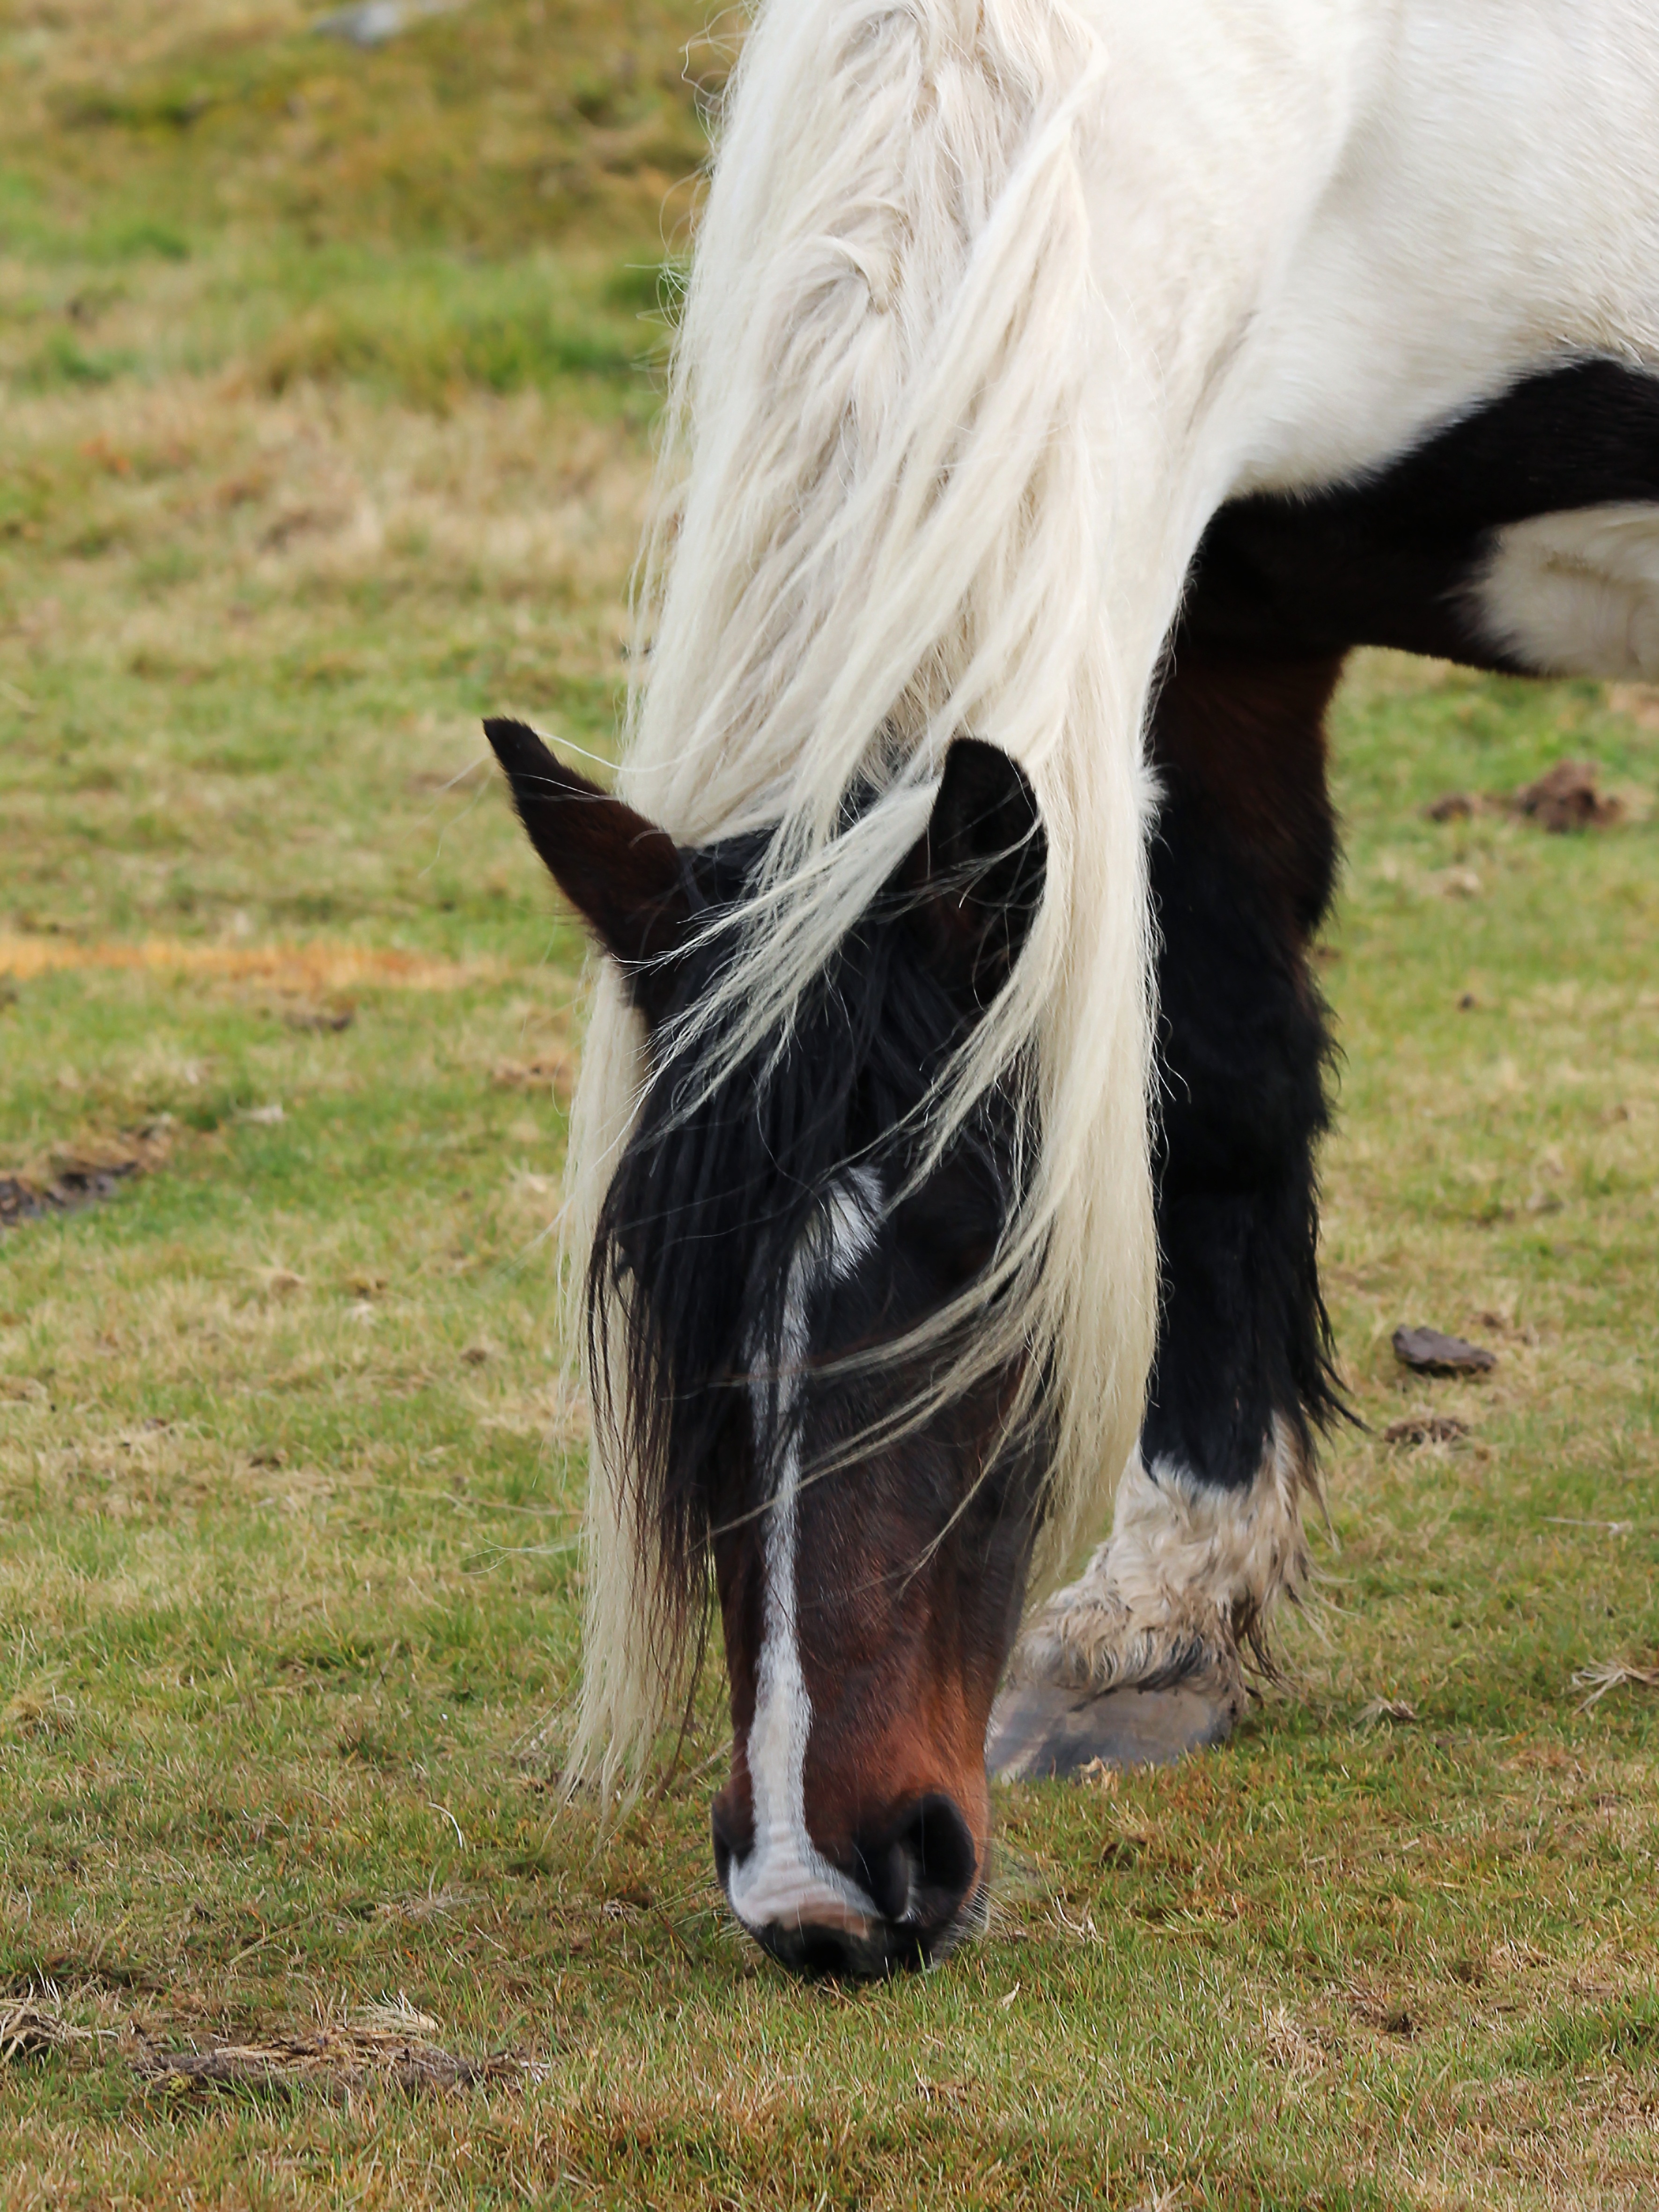
grass, meadow, goat, pasture, grazing, horse, mammal, stallion, mane, goats, pony, vertebrate, mare, foal, horse like mammal, mustang horse